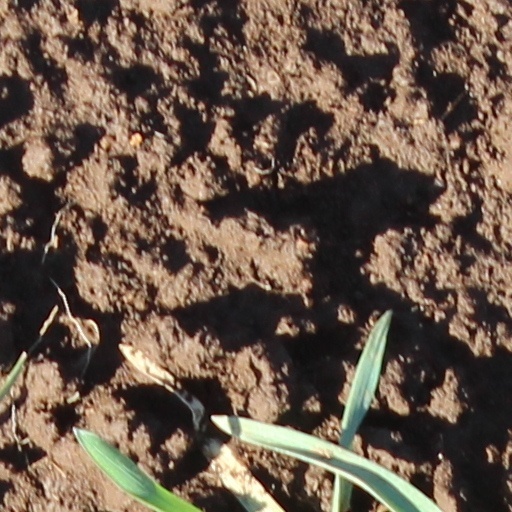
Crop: wheat